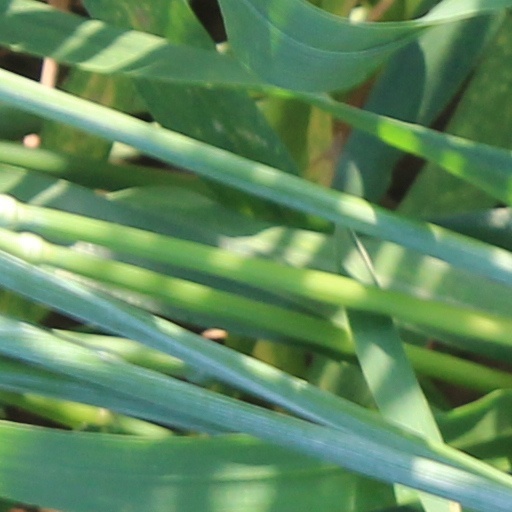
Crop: wheat